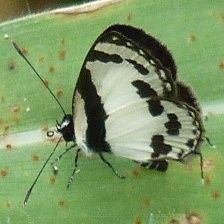
Species: ELBOWED PIERROT